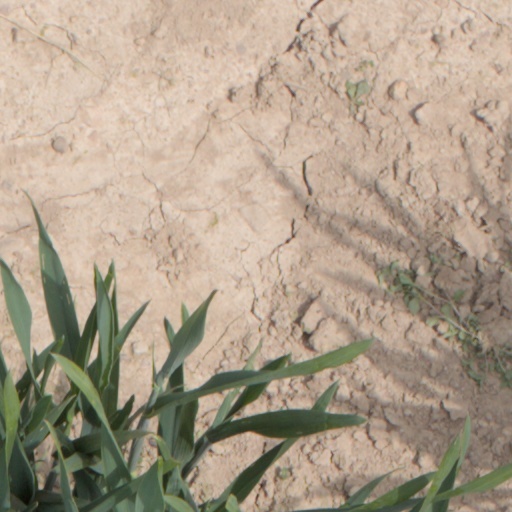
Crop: wheat